Hawaiian gallinule

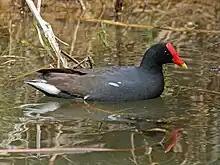
Showing plumage details

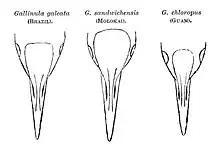
"Gallinula" crowns and bills showing larger frontal shield on the Hawaiian gallinule (centre) compared with the nominate "G. g. galeata" (left) and a Common Moorhen from Guam (right)

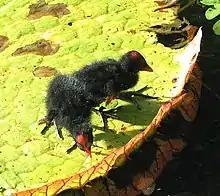
Chicks on the leaf of a giant water lily

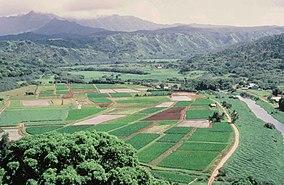
View of the Hanalei Valley in Kauaʻi, a stronghold of the Hawaiian gallinule; Hanalei National Wildlife Refuge in the background, taro fields in the foreground

The Hawaiian gallinule (Gallinula galeata sandvicensis) is an endangered subspecies of the common gallinule that is endemic to the tropical Hawaiian Islands. It is also variously known as the Hawaiian common gallinule, Hawaiian moorhen, Hawaiian common moorhen, mudhen, or ʻalae ʻula ('burnt forehead' - for its prominent red frontal shield) in Hawaiian, and sometimes misleadingly as the Hawaiian red coot. It is a